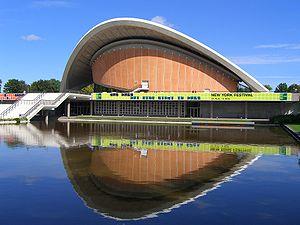
La Salle des Congrès de Berlin est un bâtiment situé dans le quartier Tiergarten.
L’Exposition internationale d’Architecture de Berlin – Interbau ou en abrégé IBA ’57 - est une Exposition dite « Spécialisée » reconnue par le Bureau international des Expositions qui s’est déroulée du 6 juillet au 29 septembre 1957 à Berlin, en Allemagne, sur le thème de la « Reconstruction du Quartier Hansa », dit Hansaviertel, situé au sein de l'arrondissement de Mitte depuis la réforme de 2001, auparavant partie du district de Tiergarten.